Terence Hogan

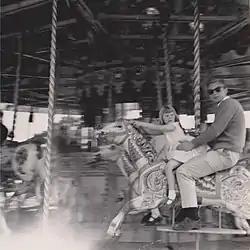
(1964) Hogan with his daughter Karen at Battersea Fun Fair, London UK

In 1962, Hogan was involved in the robbery of an armoured payroll truck at Heathrow Airport, in which £62,000 (US$84,080.45) was stolen.